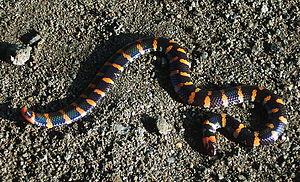
Les serpents, formant le sous-ordre des Serpentes, sont des reptiles carnivores au corps très allongé et dépourvus de membres apparents. Comme tous les squamates, ce sont des vertébrés amniotes caractérisés par un tégument recouvert d'écailles, imbriquées les unes sur les autres et protégées par une couche cornée épaisse, et par une thermorégulation assurée par trois mécanismes, l'ectothermie, la poïkilothermie et le bradymétabolisme. Ils sont aussi appelés plus rarement Ophidiens.
Les Alethinophidia sont un infra-ordre de serpents.
Cylindrophis ruffus est une espèce de serpents de la famille des Cylindrophiidae.